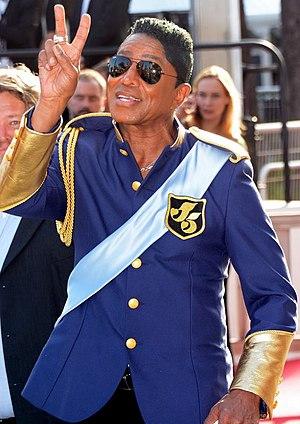
Jermaine Jackson au festival de Cannes